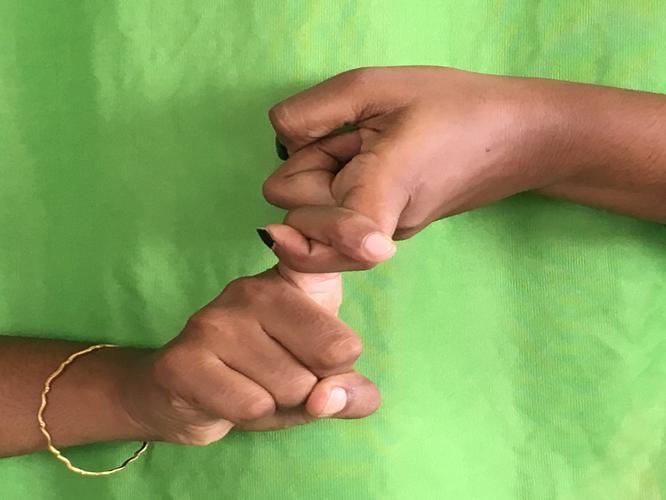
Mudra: Pasha
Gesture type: double_hand